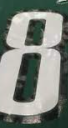
Number: 8